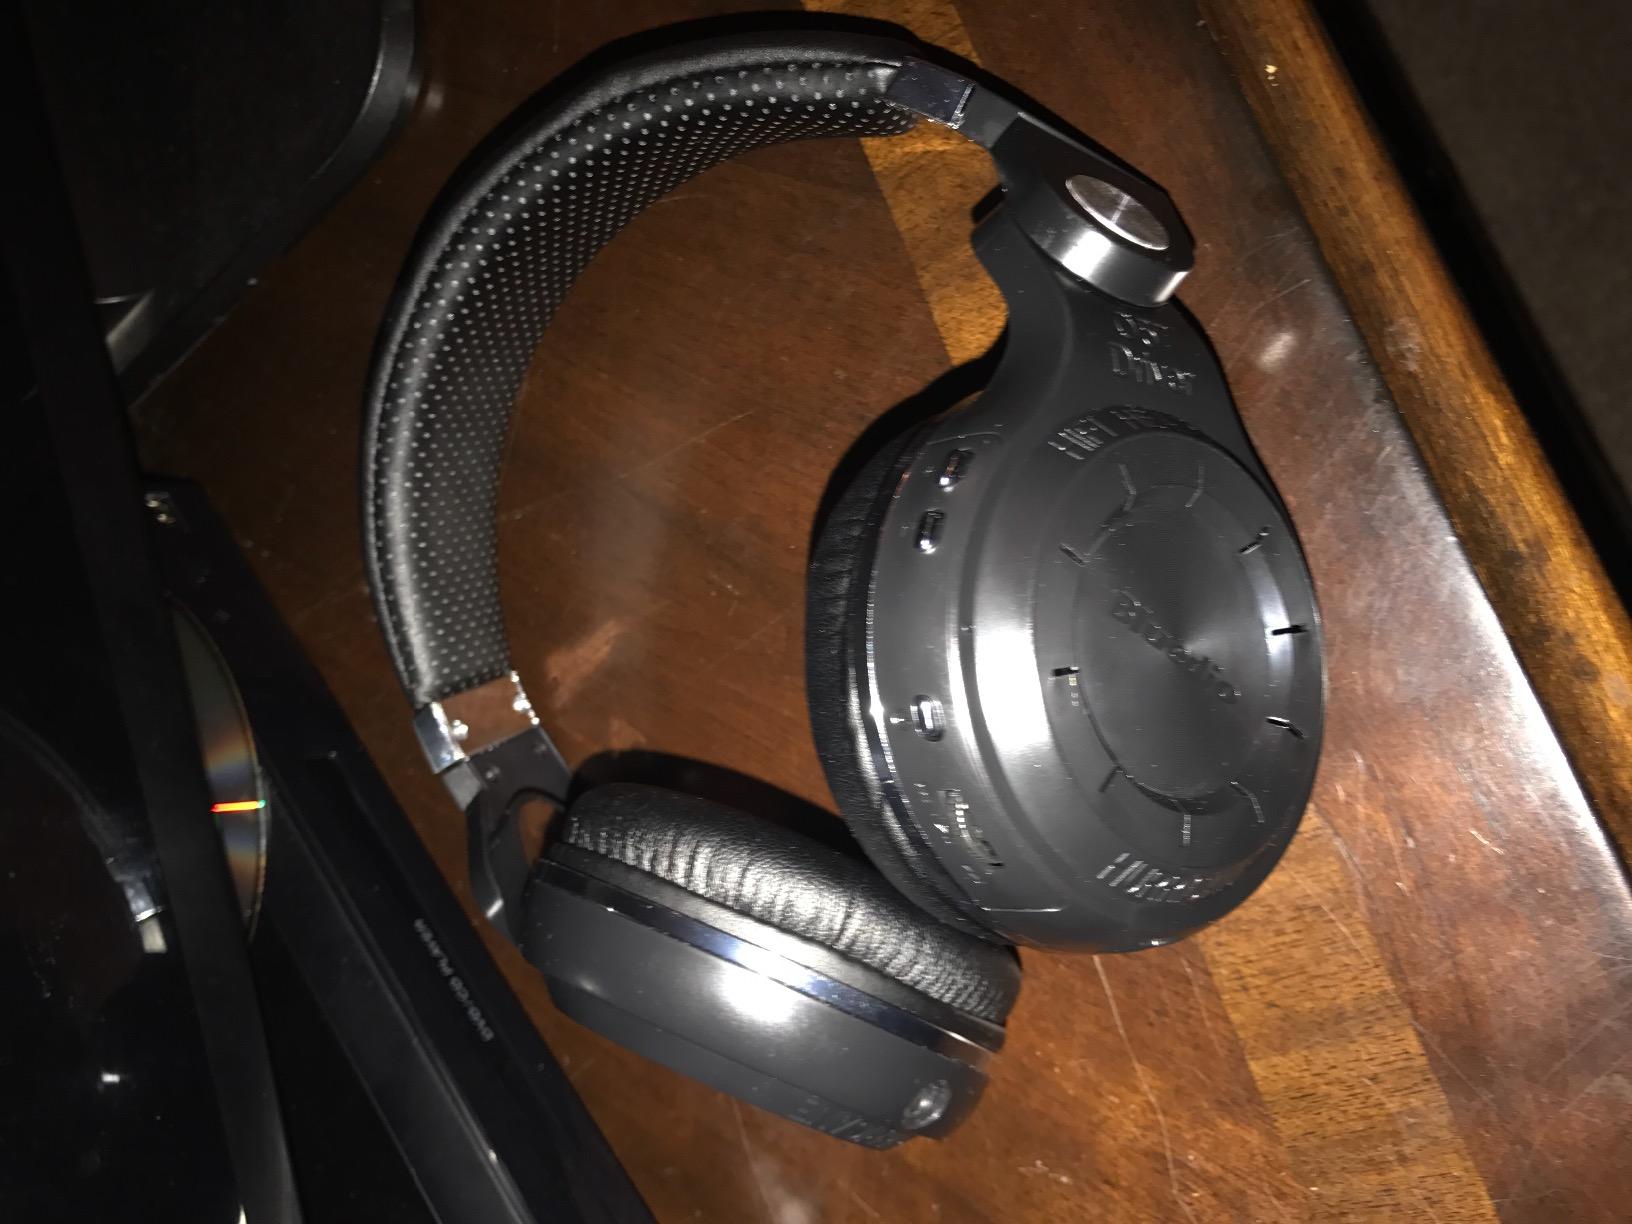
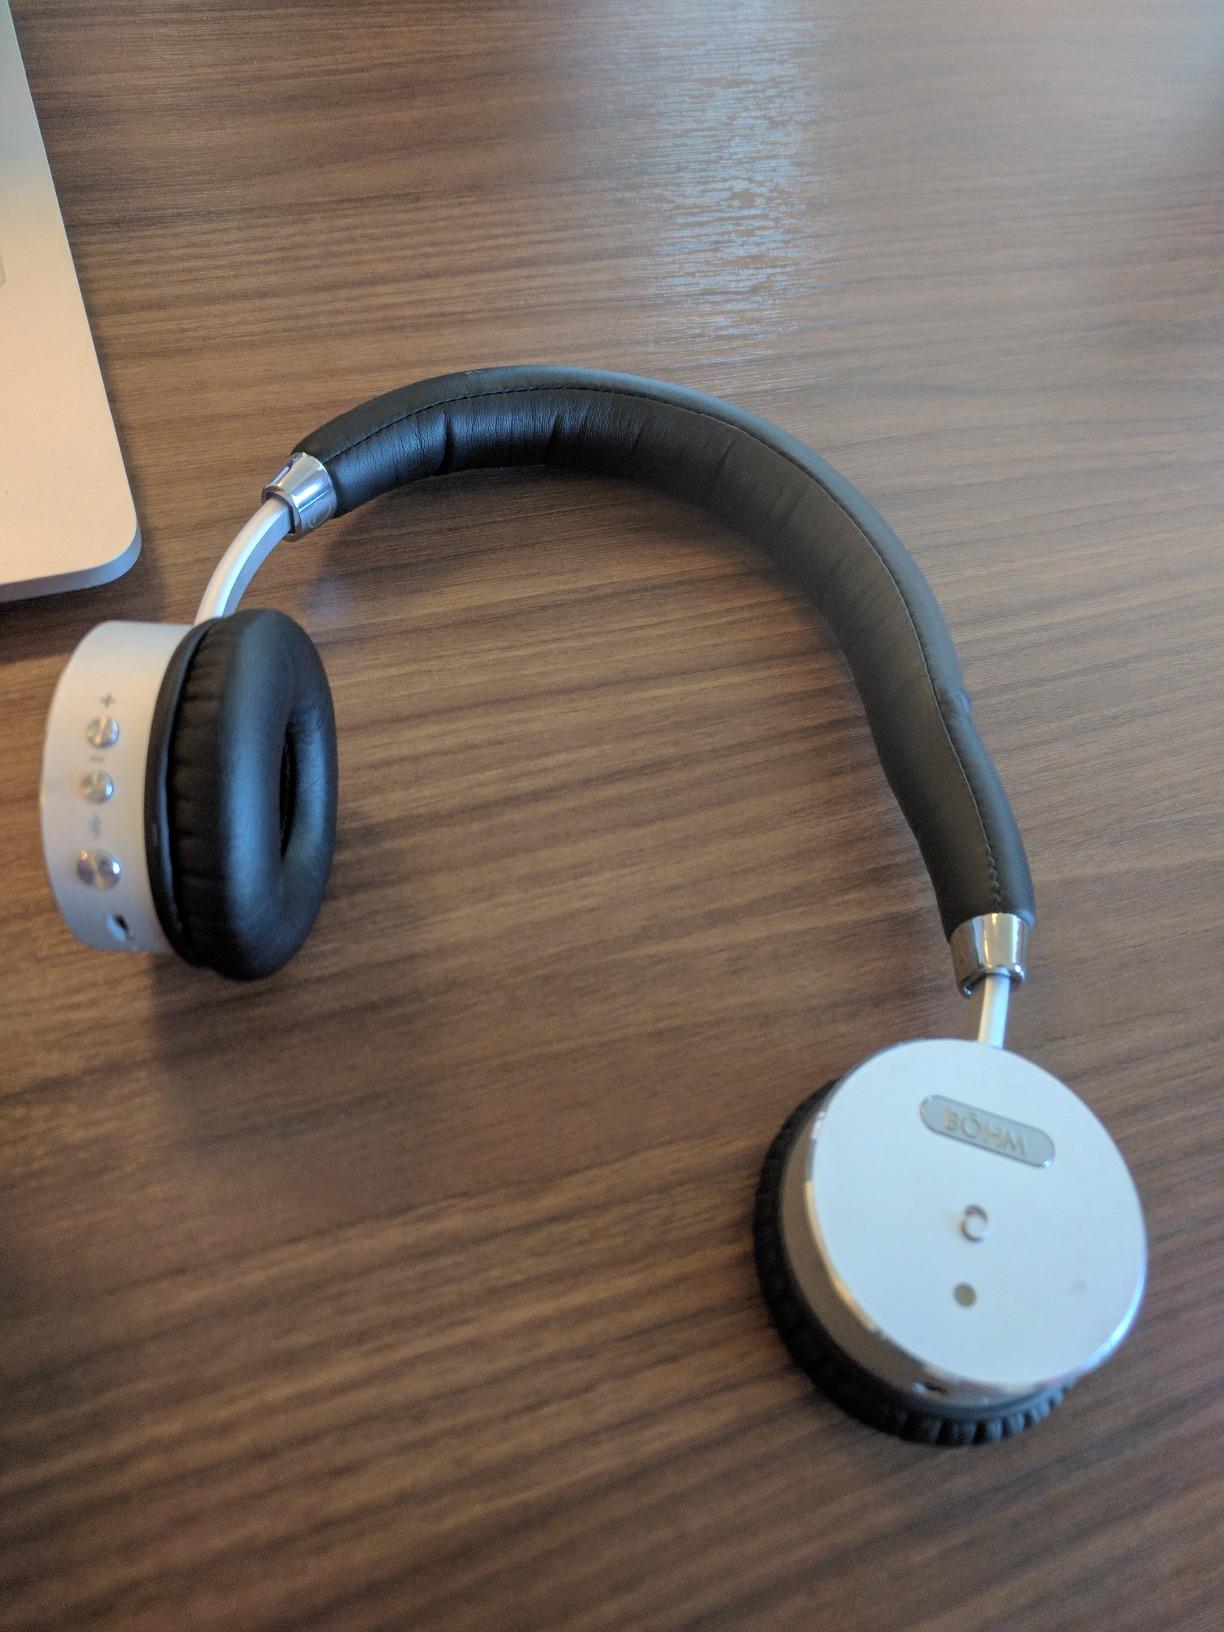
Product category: headphones
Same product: no